Three Pieces for Solo Cello

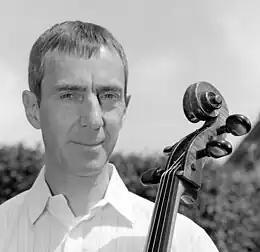
Composer Graham Waterhouse, 2011

Three Pieces for Solo Cello op. 28, is a composition for cello in three movements by Graham Waterhouse, dedicated to cellist Siegfried Palm in 1992. The composer, a cellist himself, wrote it to "exploit the characteristics" of his instrument. In 1996, a revised version won a composition prize and was performed at the Hochschule für Musik München. The work was published by the Friedrich Hofmeister Musikverlag in 1996 and recorded on a Portrait CD of chamber music in 2001.